5.56×45mm NATO

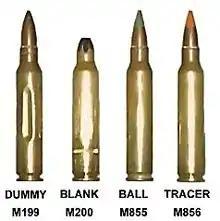
Images of U.S. 5.56×45mm NATO ammunition

Packaging configurations for M2A1-type ammunition boxes include 1,080 loose rounds, 900 rounds divided across eighteen plastic film packs containing fifty rounds each, 600 rounds in bandoliers containing 15-round charger clips, and 800 linked rounds divided across four 200-round belts each which can contain either a single ammunition nature or a mix of ammunition natures (e.g. four ball rounds followed by one tracer round).